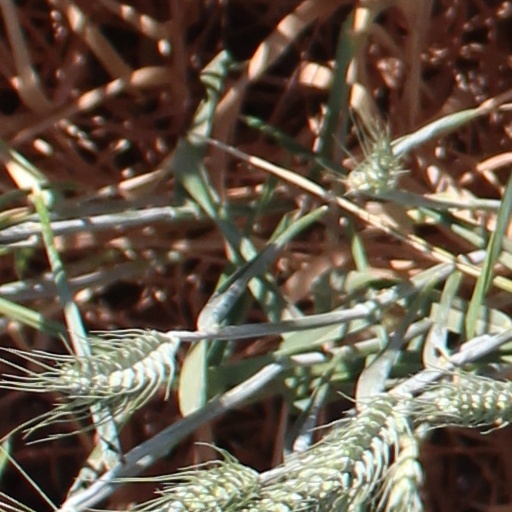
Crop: wheat